Brooks Arcade

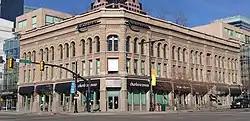
The building in 2018

The Brooks Arcade is a historic building in Salt Lake City, Utah. It was built in 1890-1891 as a department store for Julius Brooks, an immigrant from Germany who was one of the first Jewish settlers of Salt Lake City. The building was designed by architects Samuel Cleeton Dallas and William S. Hedges in the Richardsonian Romanesque style.